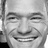
Emotion: happy